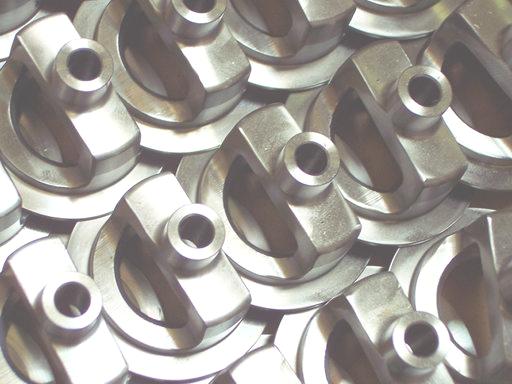
Material: metal